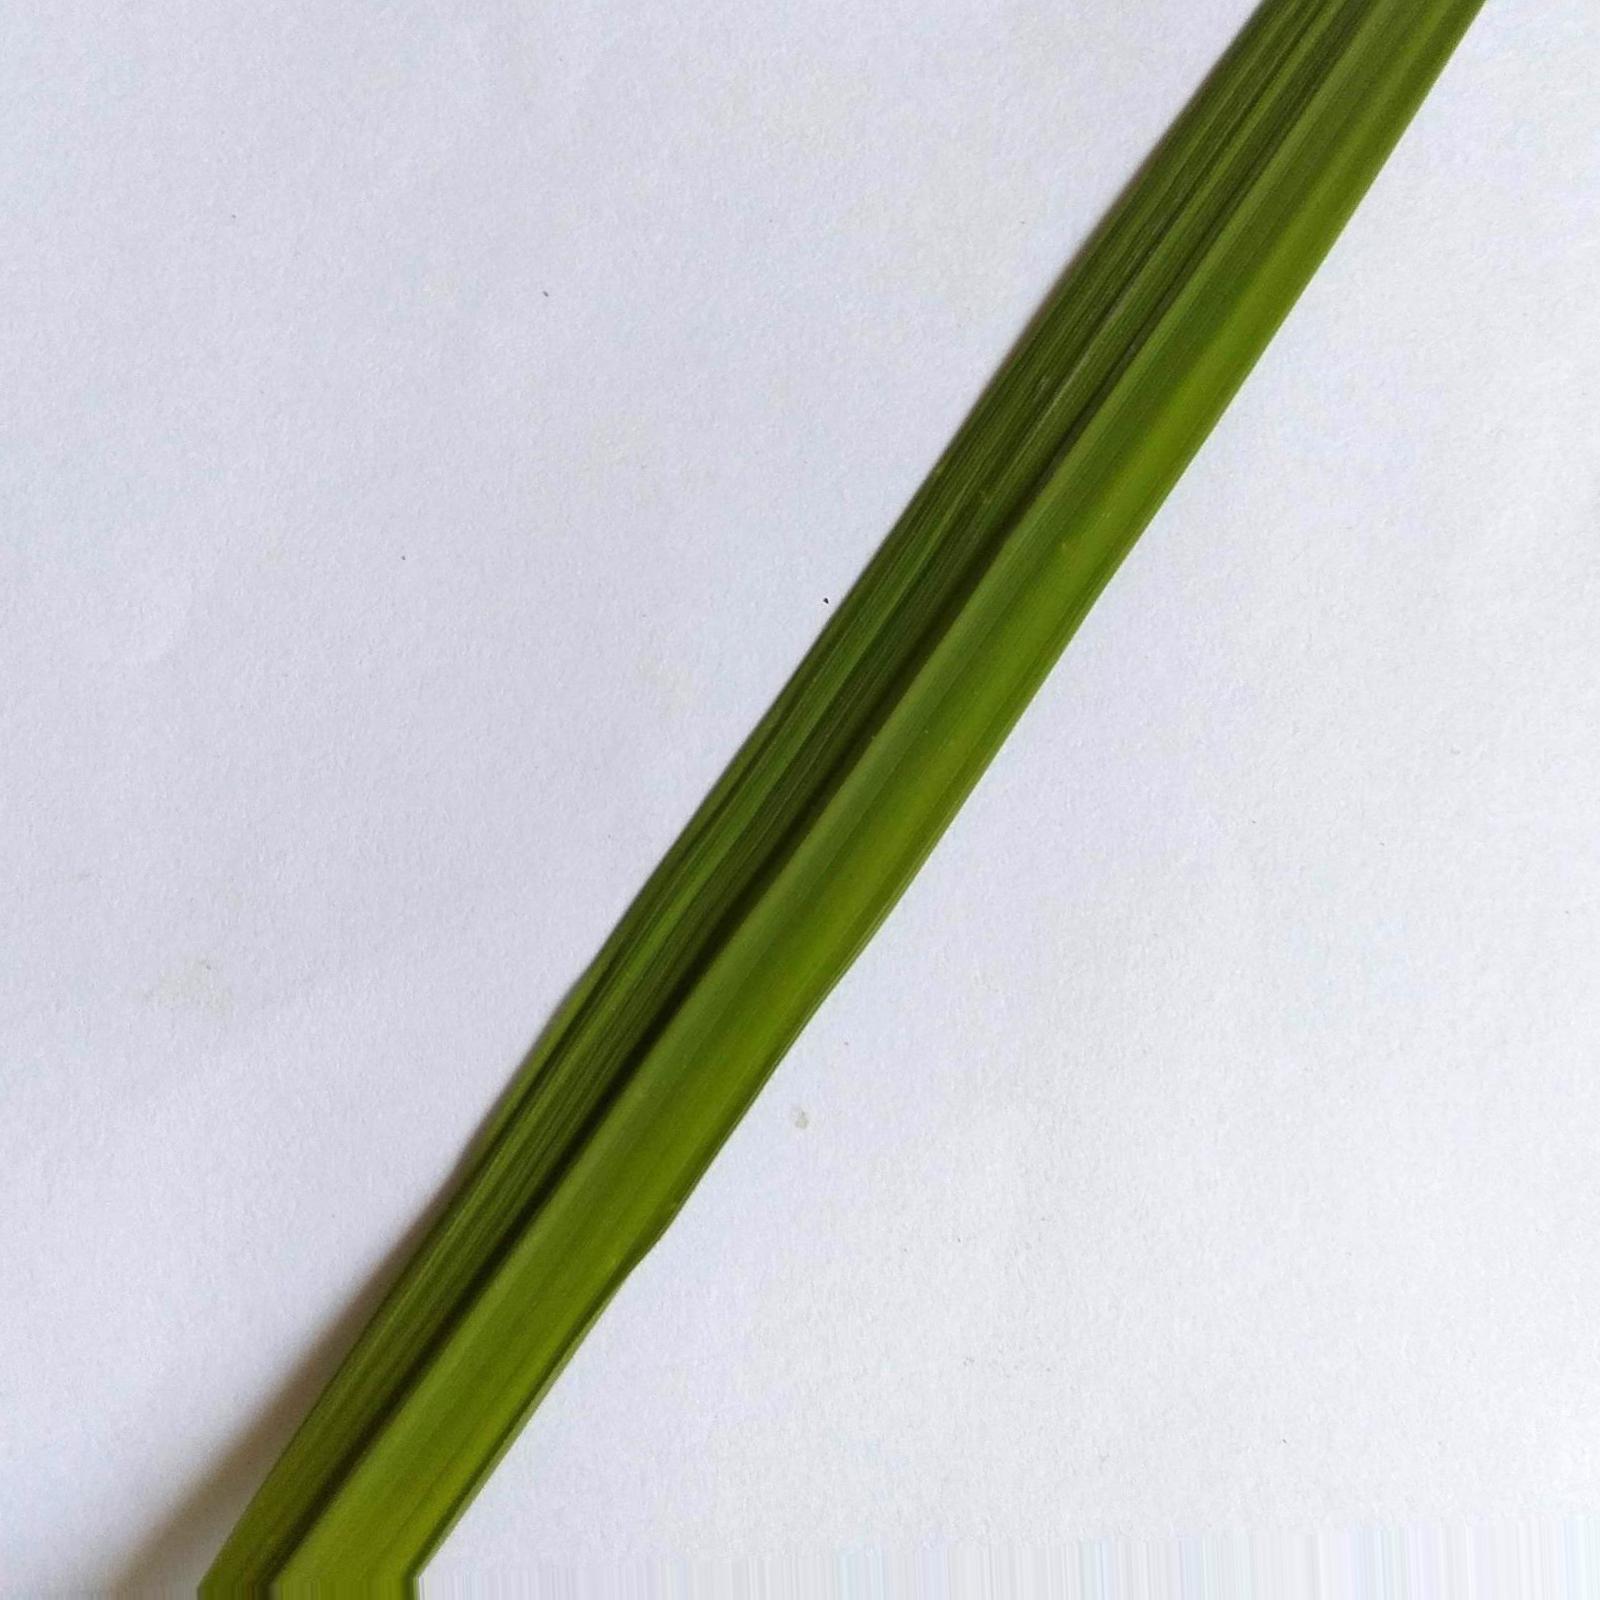
Nhãn: Healthy